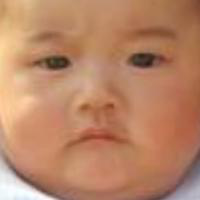
Age group: age 01-10